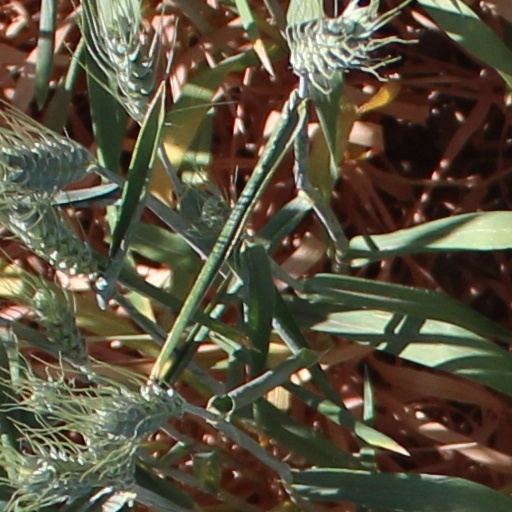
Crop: wheat